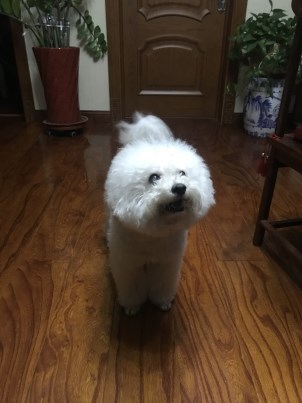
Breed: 3083-n000117-Bichon_Frise